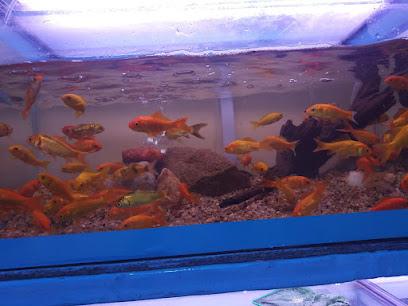
Kilimo cha kisasa cha samaki wadogo wadogo, katika kifaa maalumu kilichotengenezwa vizuri kwa vioo imara, na kuwekwa maji maalumu pamoja na njia za chakula kwa ajili ya samaki, ili kuhakikisha ukuaji wa mazalia ya samaki hao.